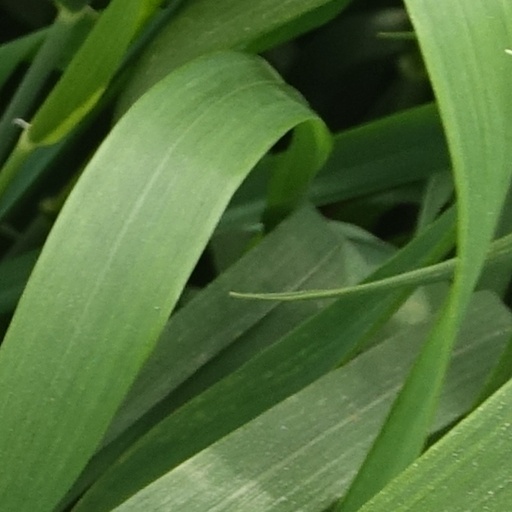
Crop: wheat